Néstor Togneri

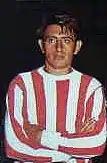

Néstor Rubén Togneri (27 November 1942 – 8 December 1999) was an Argentine footballer.